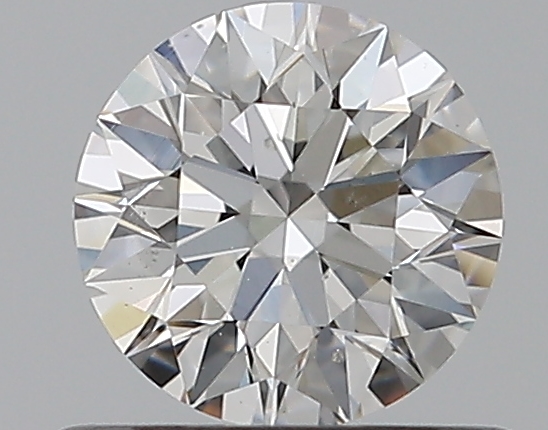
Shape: round
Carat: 0.52
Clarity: VS2
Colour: F
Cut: EX
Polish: EX
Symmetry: EX
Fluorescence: N
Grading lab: GIA
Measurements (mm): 5.14 x 5.16 x 3.21